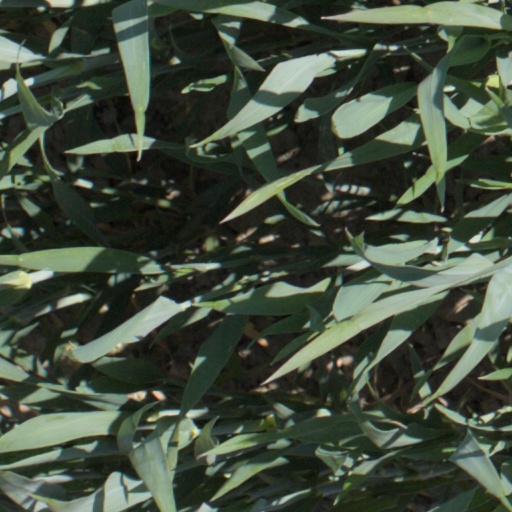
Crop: wheat